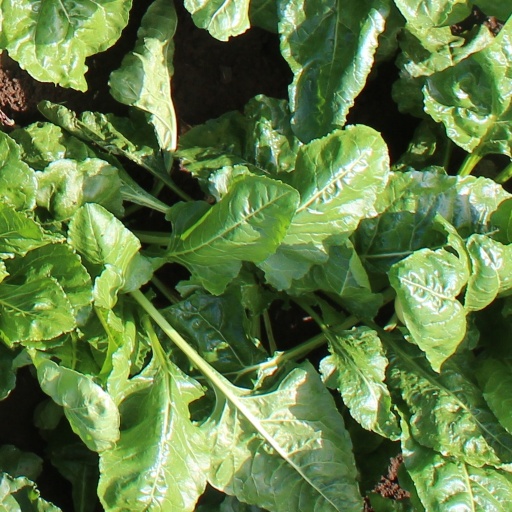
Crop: sugar beet